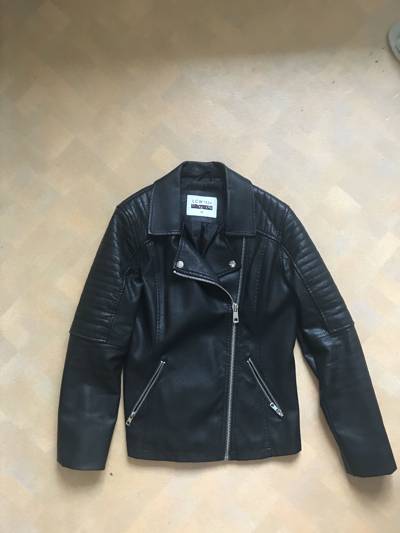
Waste category: clothes